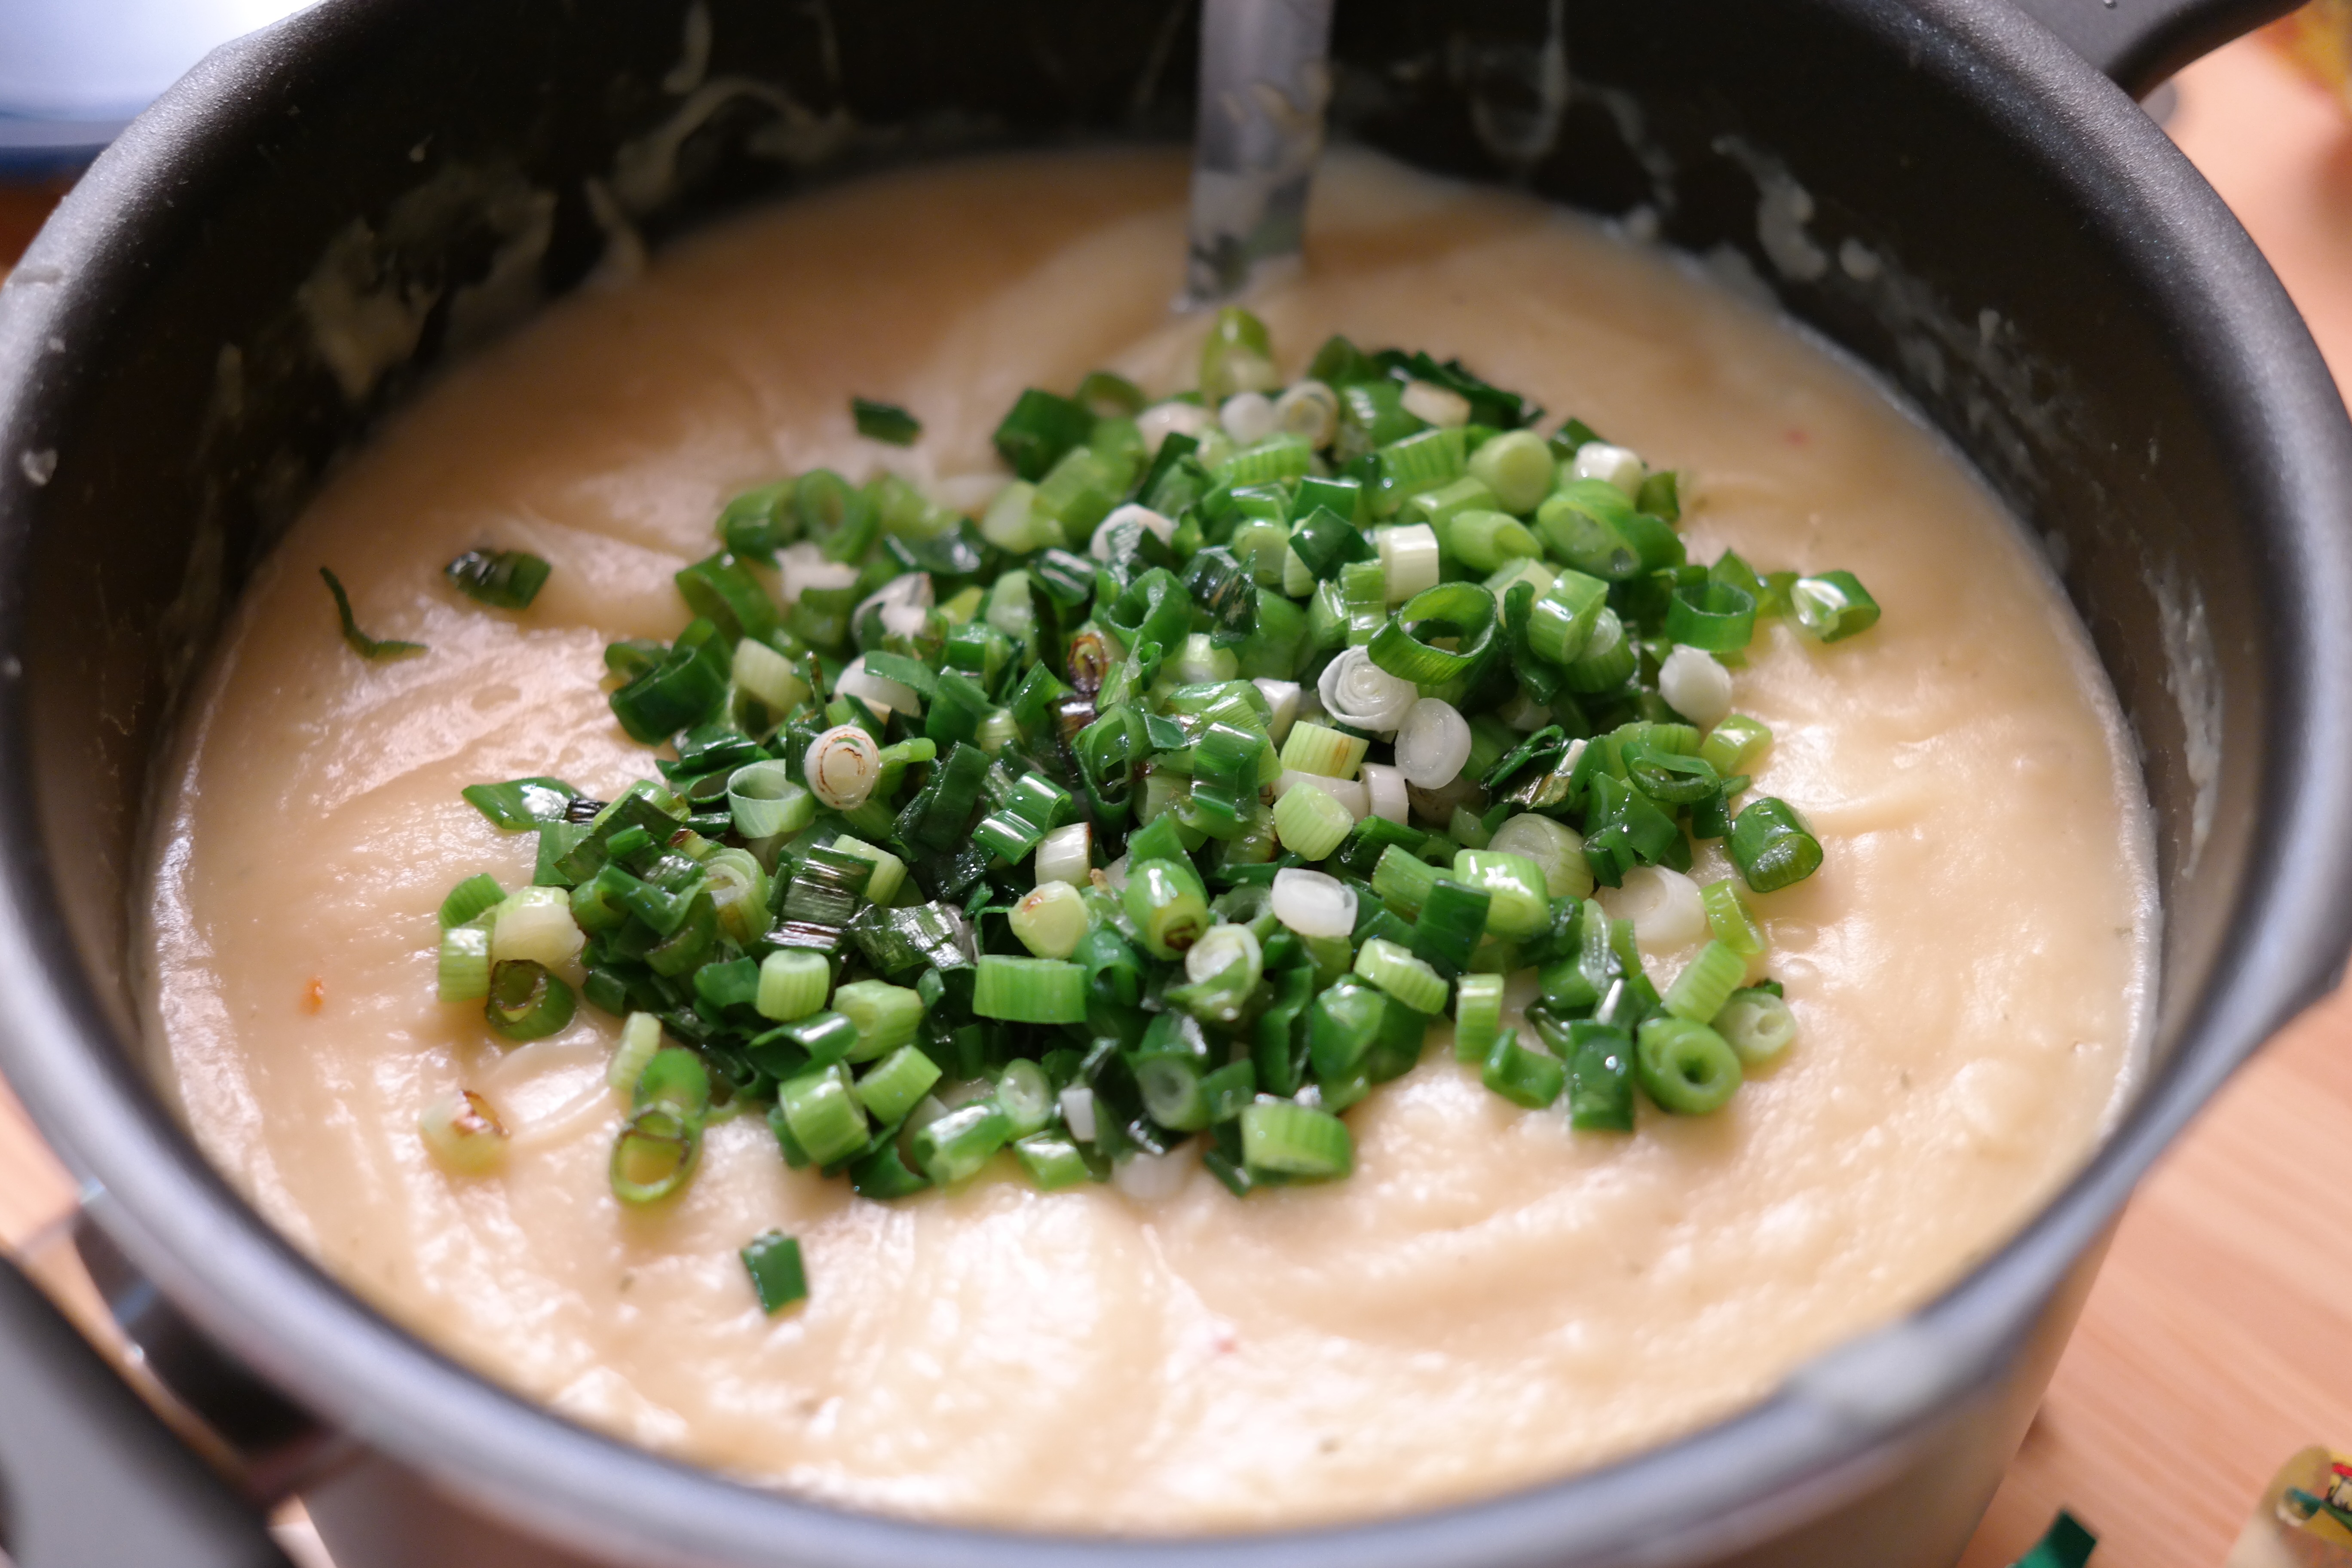
pot, dish, meal, food, produce, vegetable, eat, lunch, cuisine, soup, asian food, main course, court, flowering plant, spring onions, side dish, mashed potatoes, land plant, potato soup